Mark Bresciano

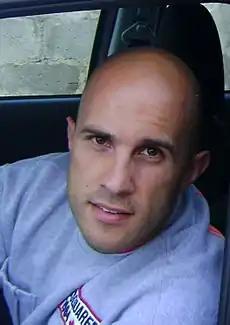
Bresciano in 2009.

Bresciano's correct first name is Mark and not, as is often reported, "Marco". Interviewed for the TV documentary The Away Game, he said "In Australia, it's Marco. In Italy, it's Mark. Work that one out. My birth certificate says Mark. But I'm named after my grandfather Marco. I like Marco but not Mark-O. I prefer Mark".